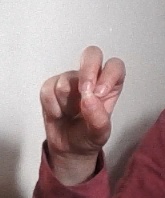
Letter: gaaf